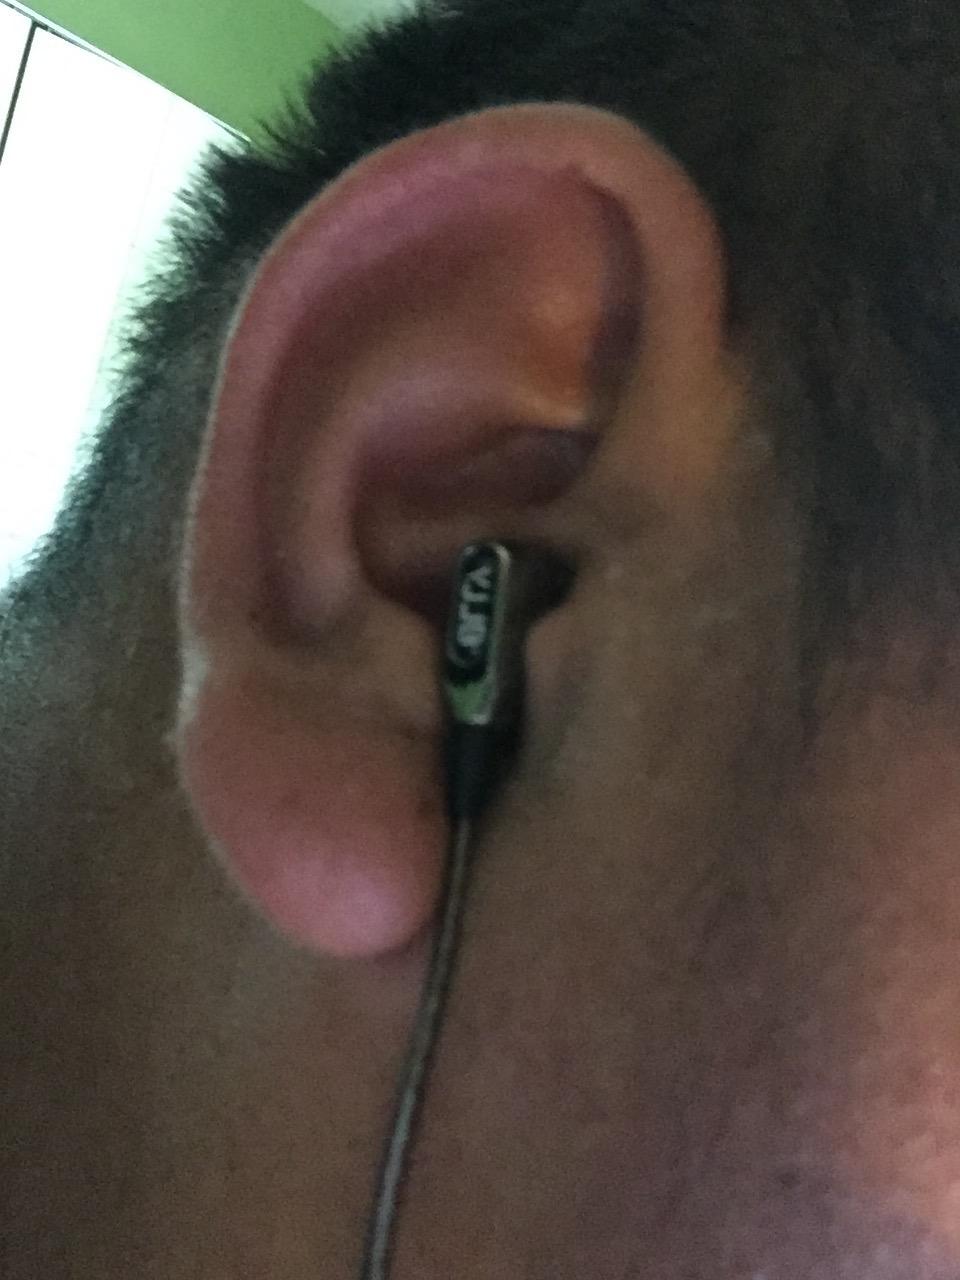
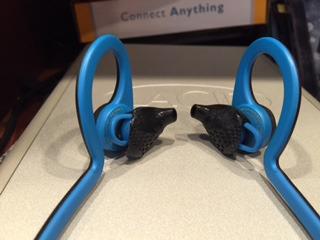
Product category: headphones
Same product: no